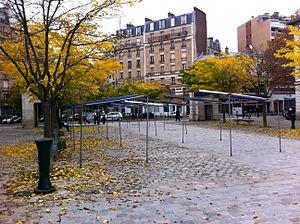
Place Jacques-Marette.
La place Jacques-Marette est une voie située dans le quartier Saint-Lambert dans le 15ᵉ arrondissement de Paris.